Roberto Cueva del Río

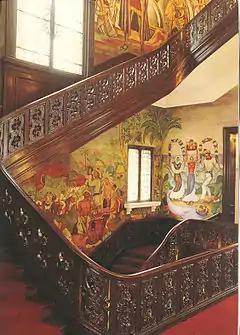
Murales in the Embajada de México in Washington.

In 1952 he painted a mural about the Conquest of Mexico, in the Palacio de Gobierno in Chilpancingo, Guerrero.